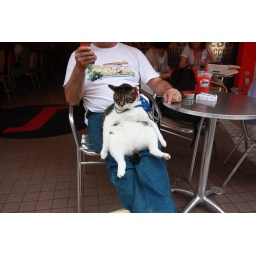
cute fat cat in shimokitazawa